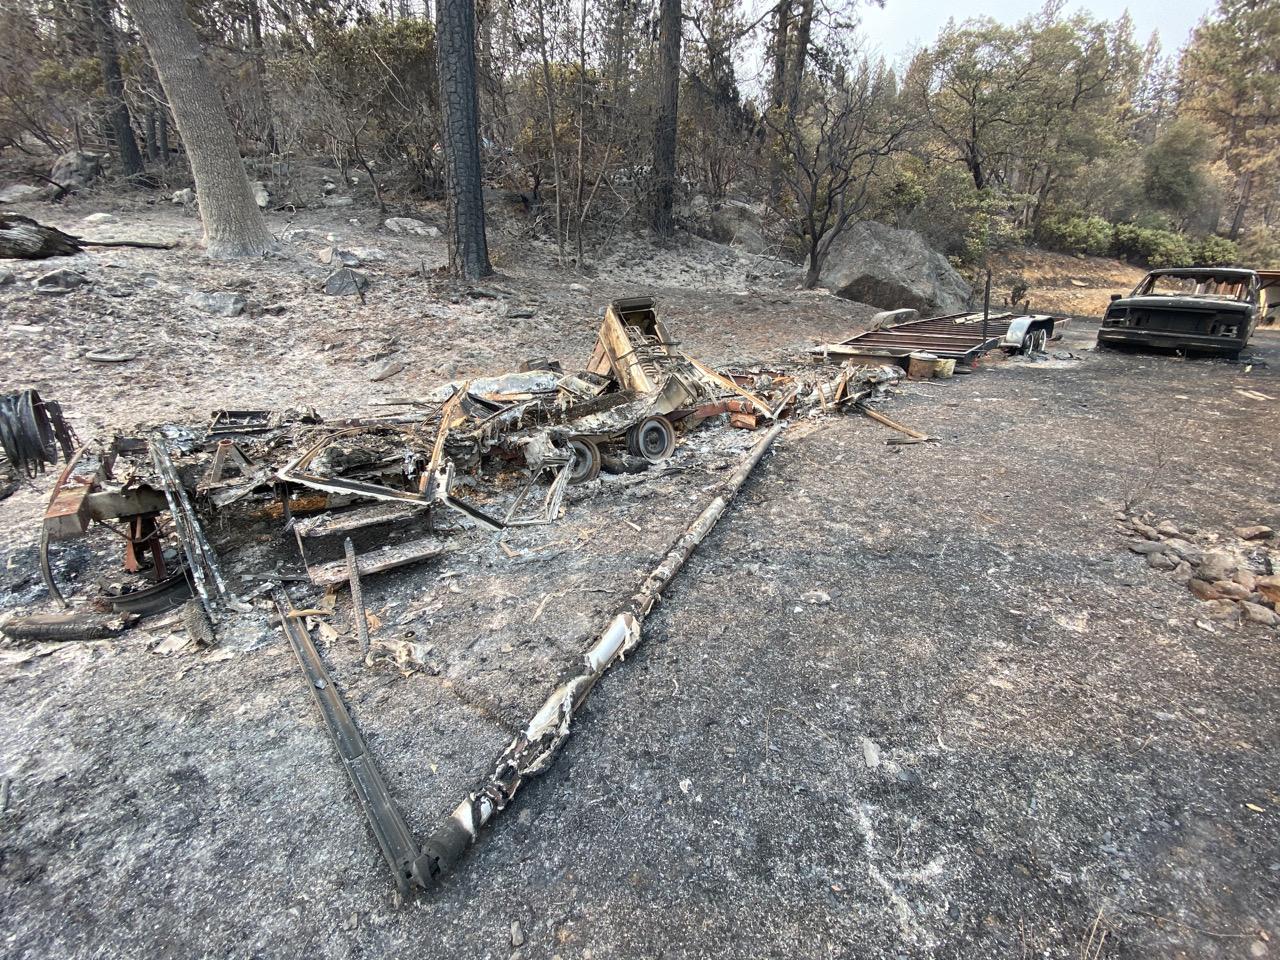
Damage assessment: destroyed